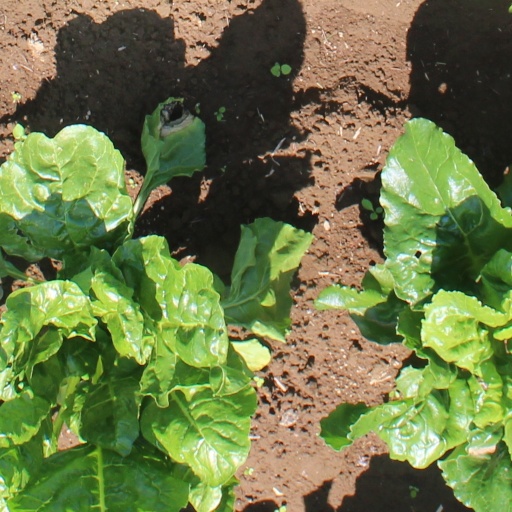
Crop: sugar beet